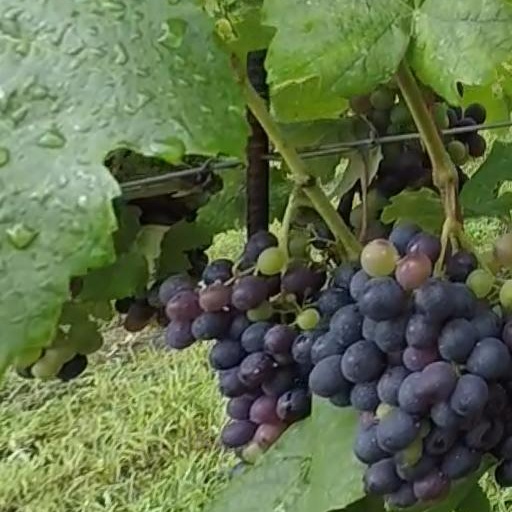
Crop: grape